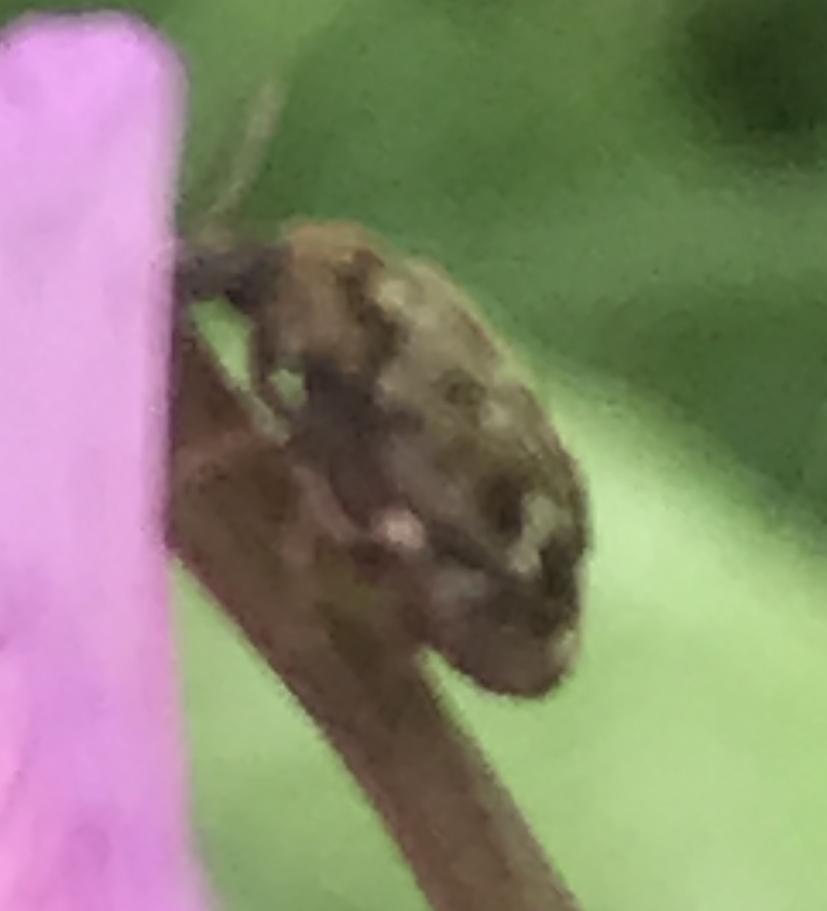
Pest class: pea_weevil